Harry Tierney

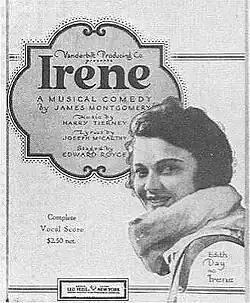
Sheet music for "Irene"

Born in Perth Amboy, New Jersey, United States, he was most active between about 1910 and 1930, often collaborating with the lyricist Joseph McCarthy. His mother was a pianist, his father a trumpeter, and he himself toured as a concert pianist in his early years. After a brief spell working in London for a music publisher, he returned to the United States in 1916. Over the next couple of decades many of his songs were used in the "Ziegfeld Follies", and were performed by the premier singers of the day, such as Eddie Cantor, Anna Held and Edith Day.